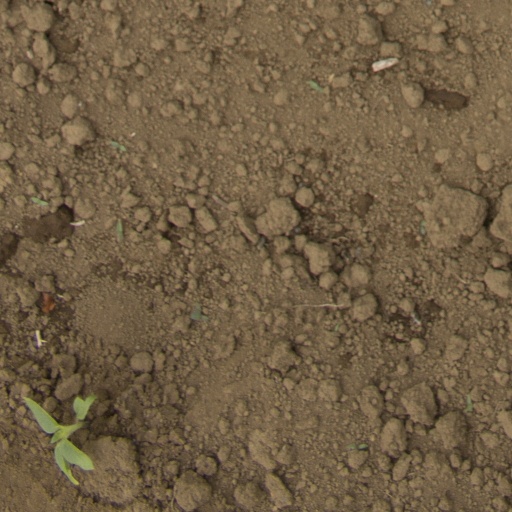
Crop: Jerusalem artichoke